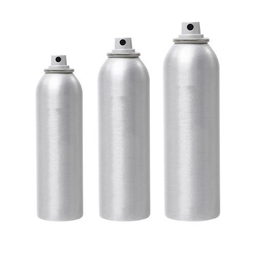
Label: metal